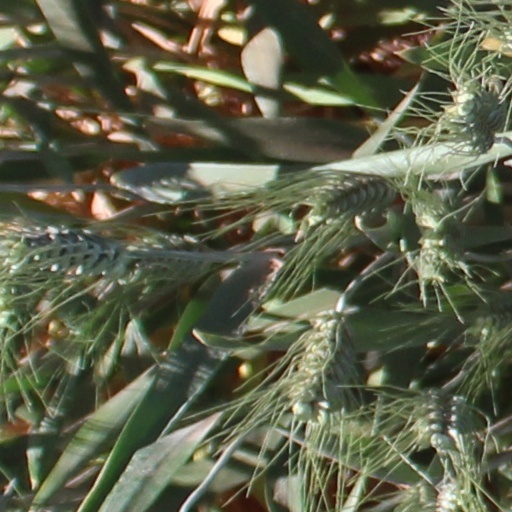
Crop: wheat